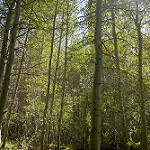
Label: forest